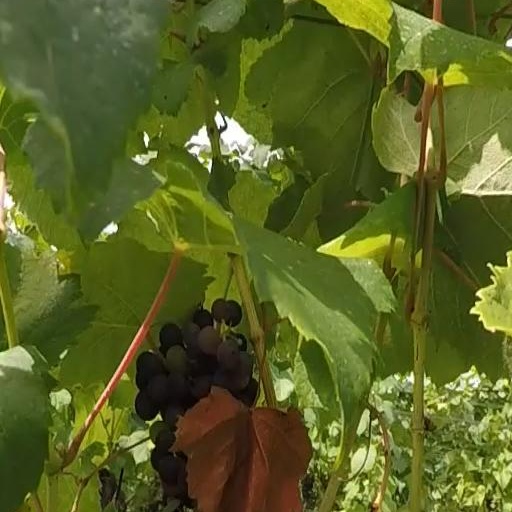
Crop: grape